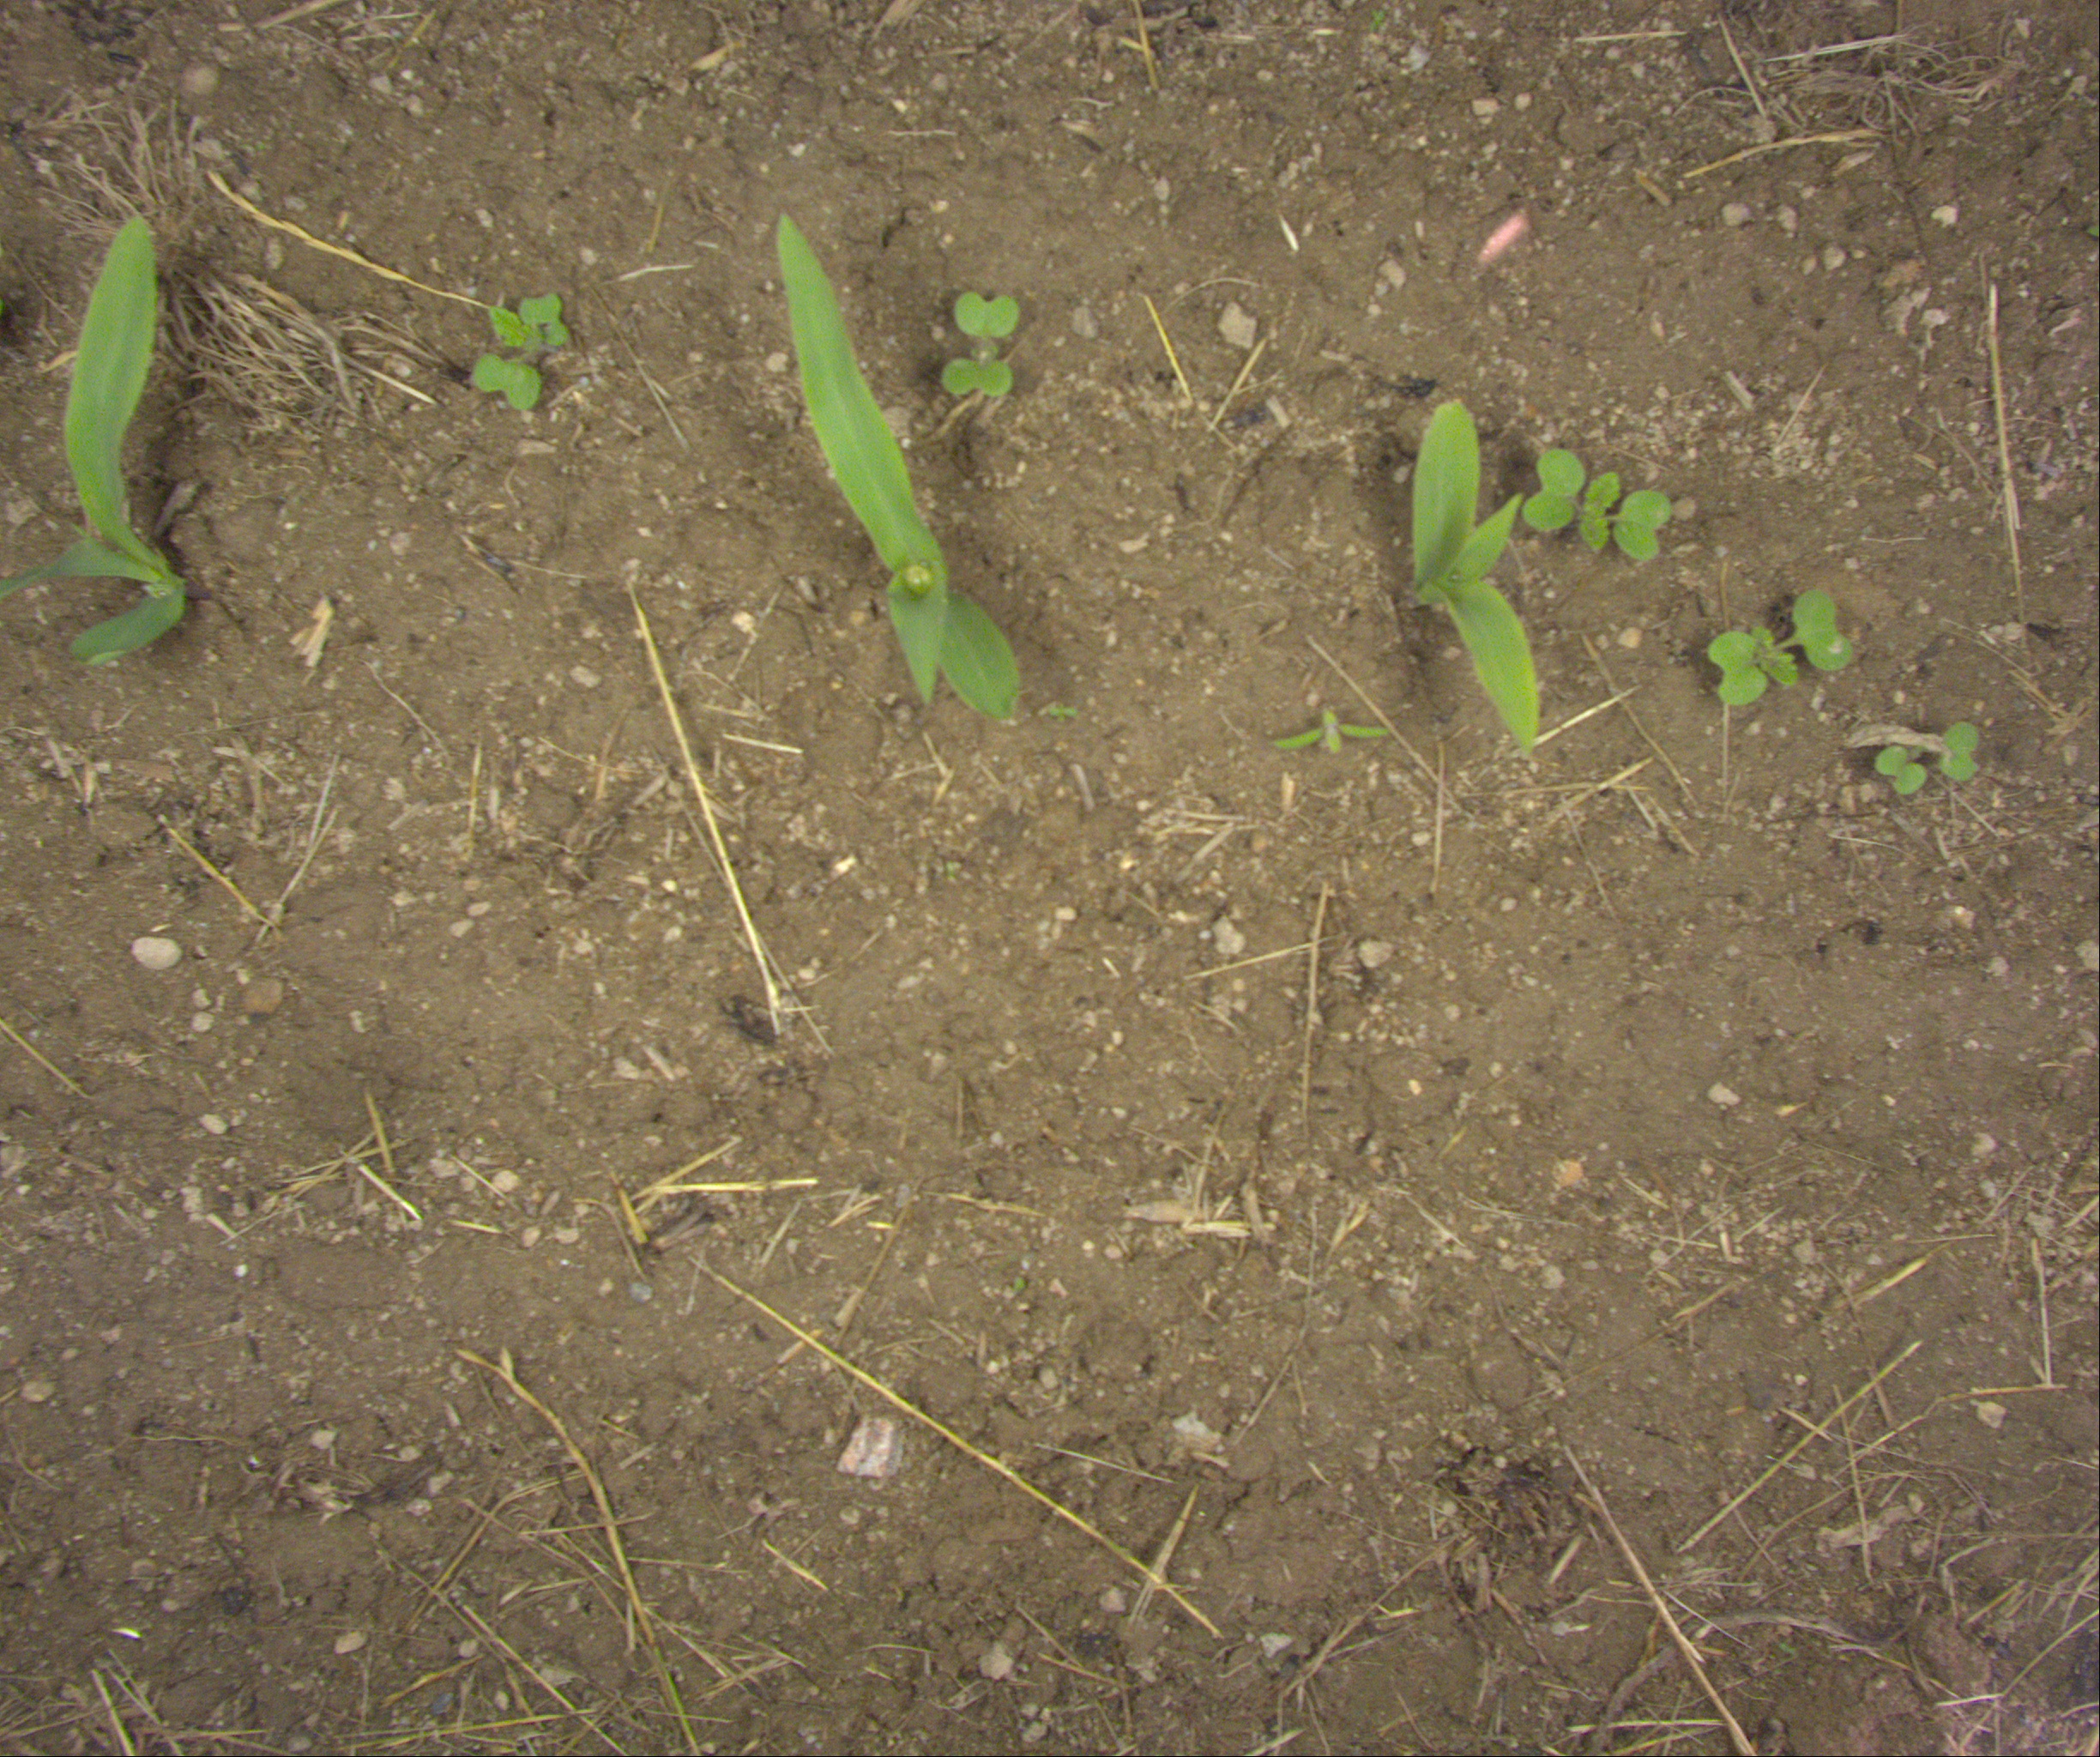
Crop: maize
Objects: maize, maize, maize, stem_maize, stem_maize, stem_maize